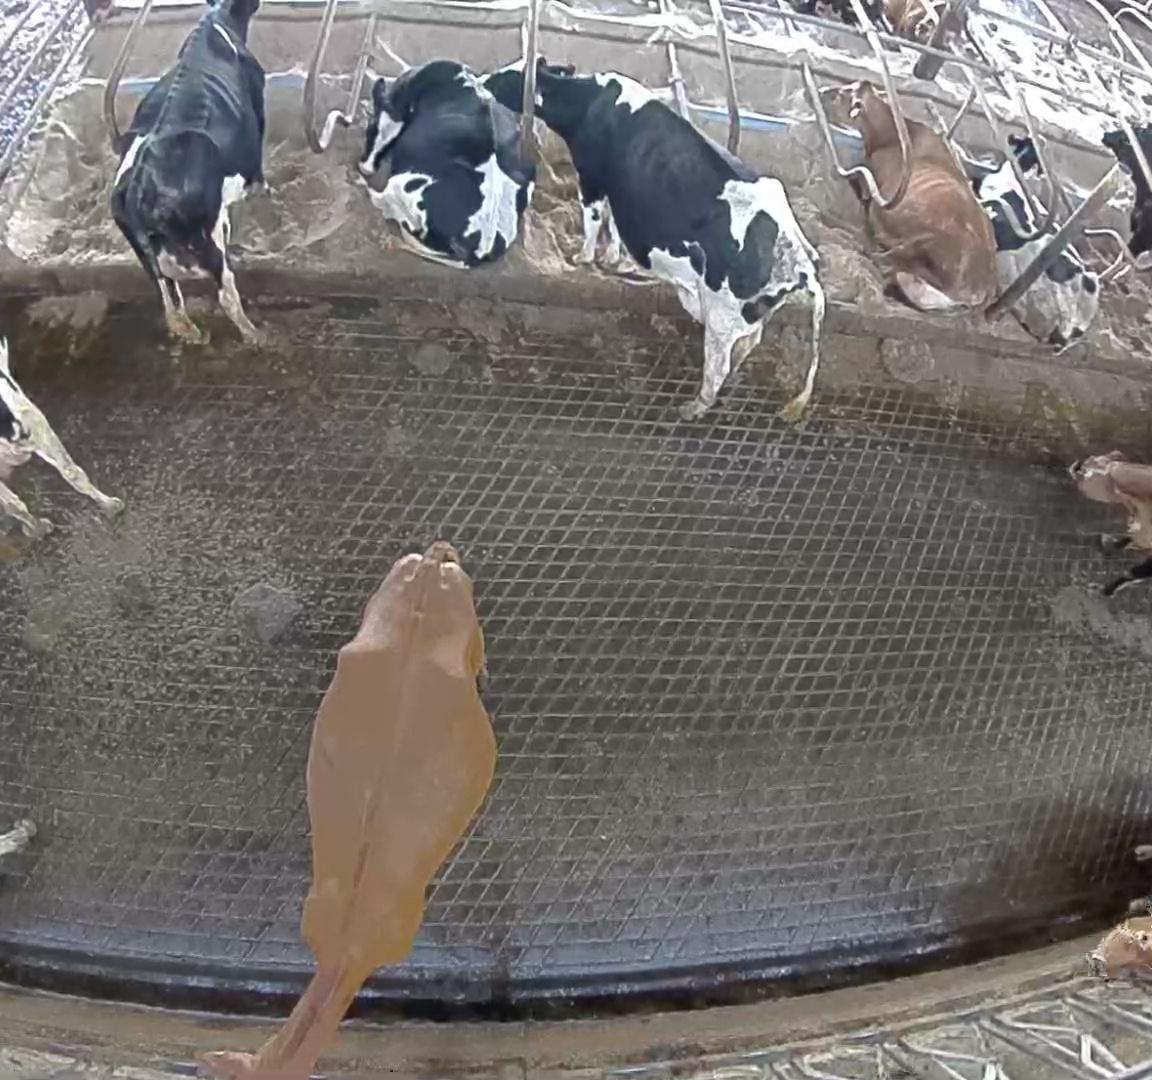
Number of cows: 11